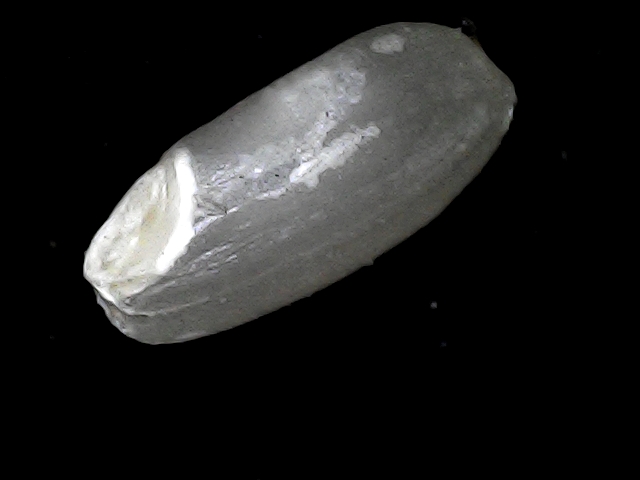
Rice variety: BD33